Karen Verhestraeten

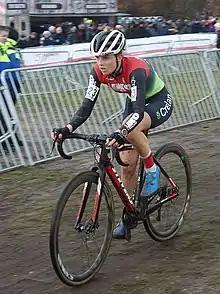
Verhestraeten at the 2019 Cyclo-cross Zonhoven

Karen Verhestraeten (born 23 April 1991) is a Belgian cyclist, who last competed in cyclo-cross for UCI Cyclo-cross Team IKO–Crelan, and in road cycling for UCI Women's Continental Team . She represented her nation in the women's elite event at the 2016 UCI Cyclo-cross World Championships in Heusden-Zolder.